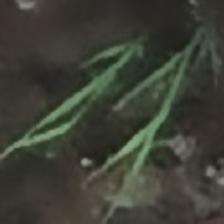
Label: clustered